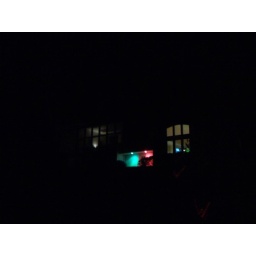
view from the street of our old house in new jersey